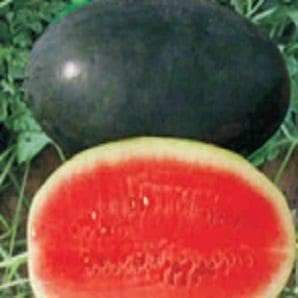
Label: Watermelon